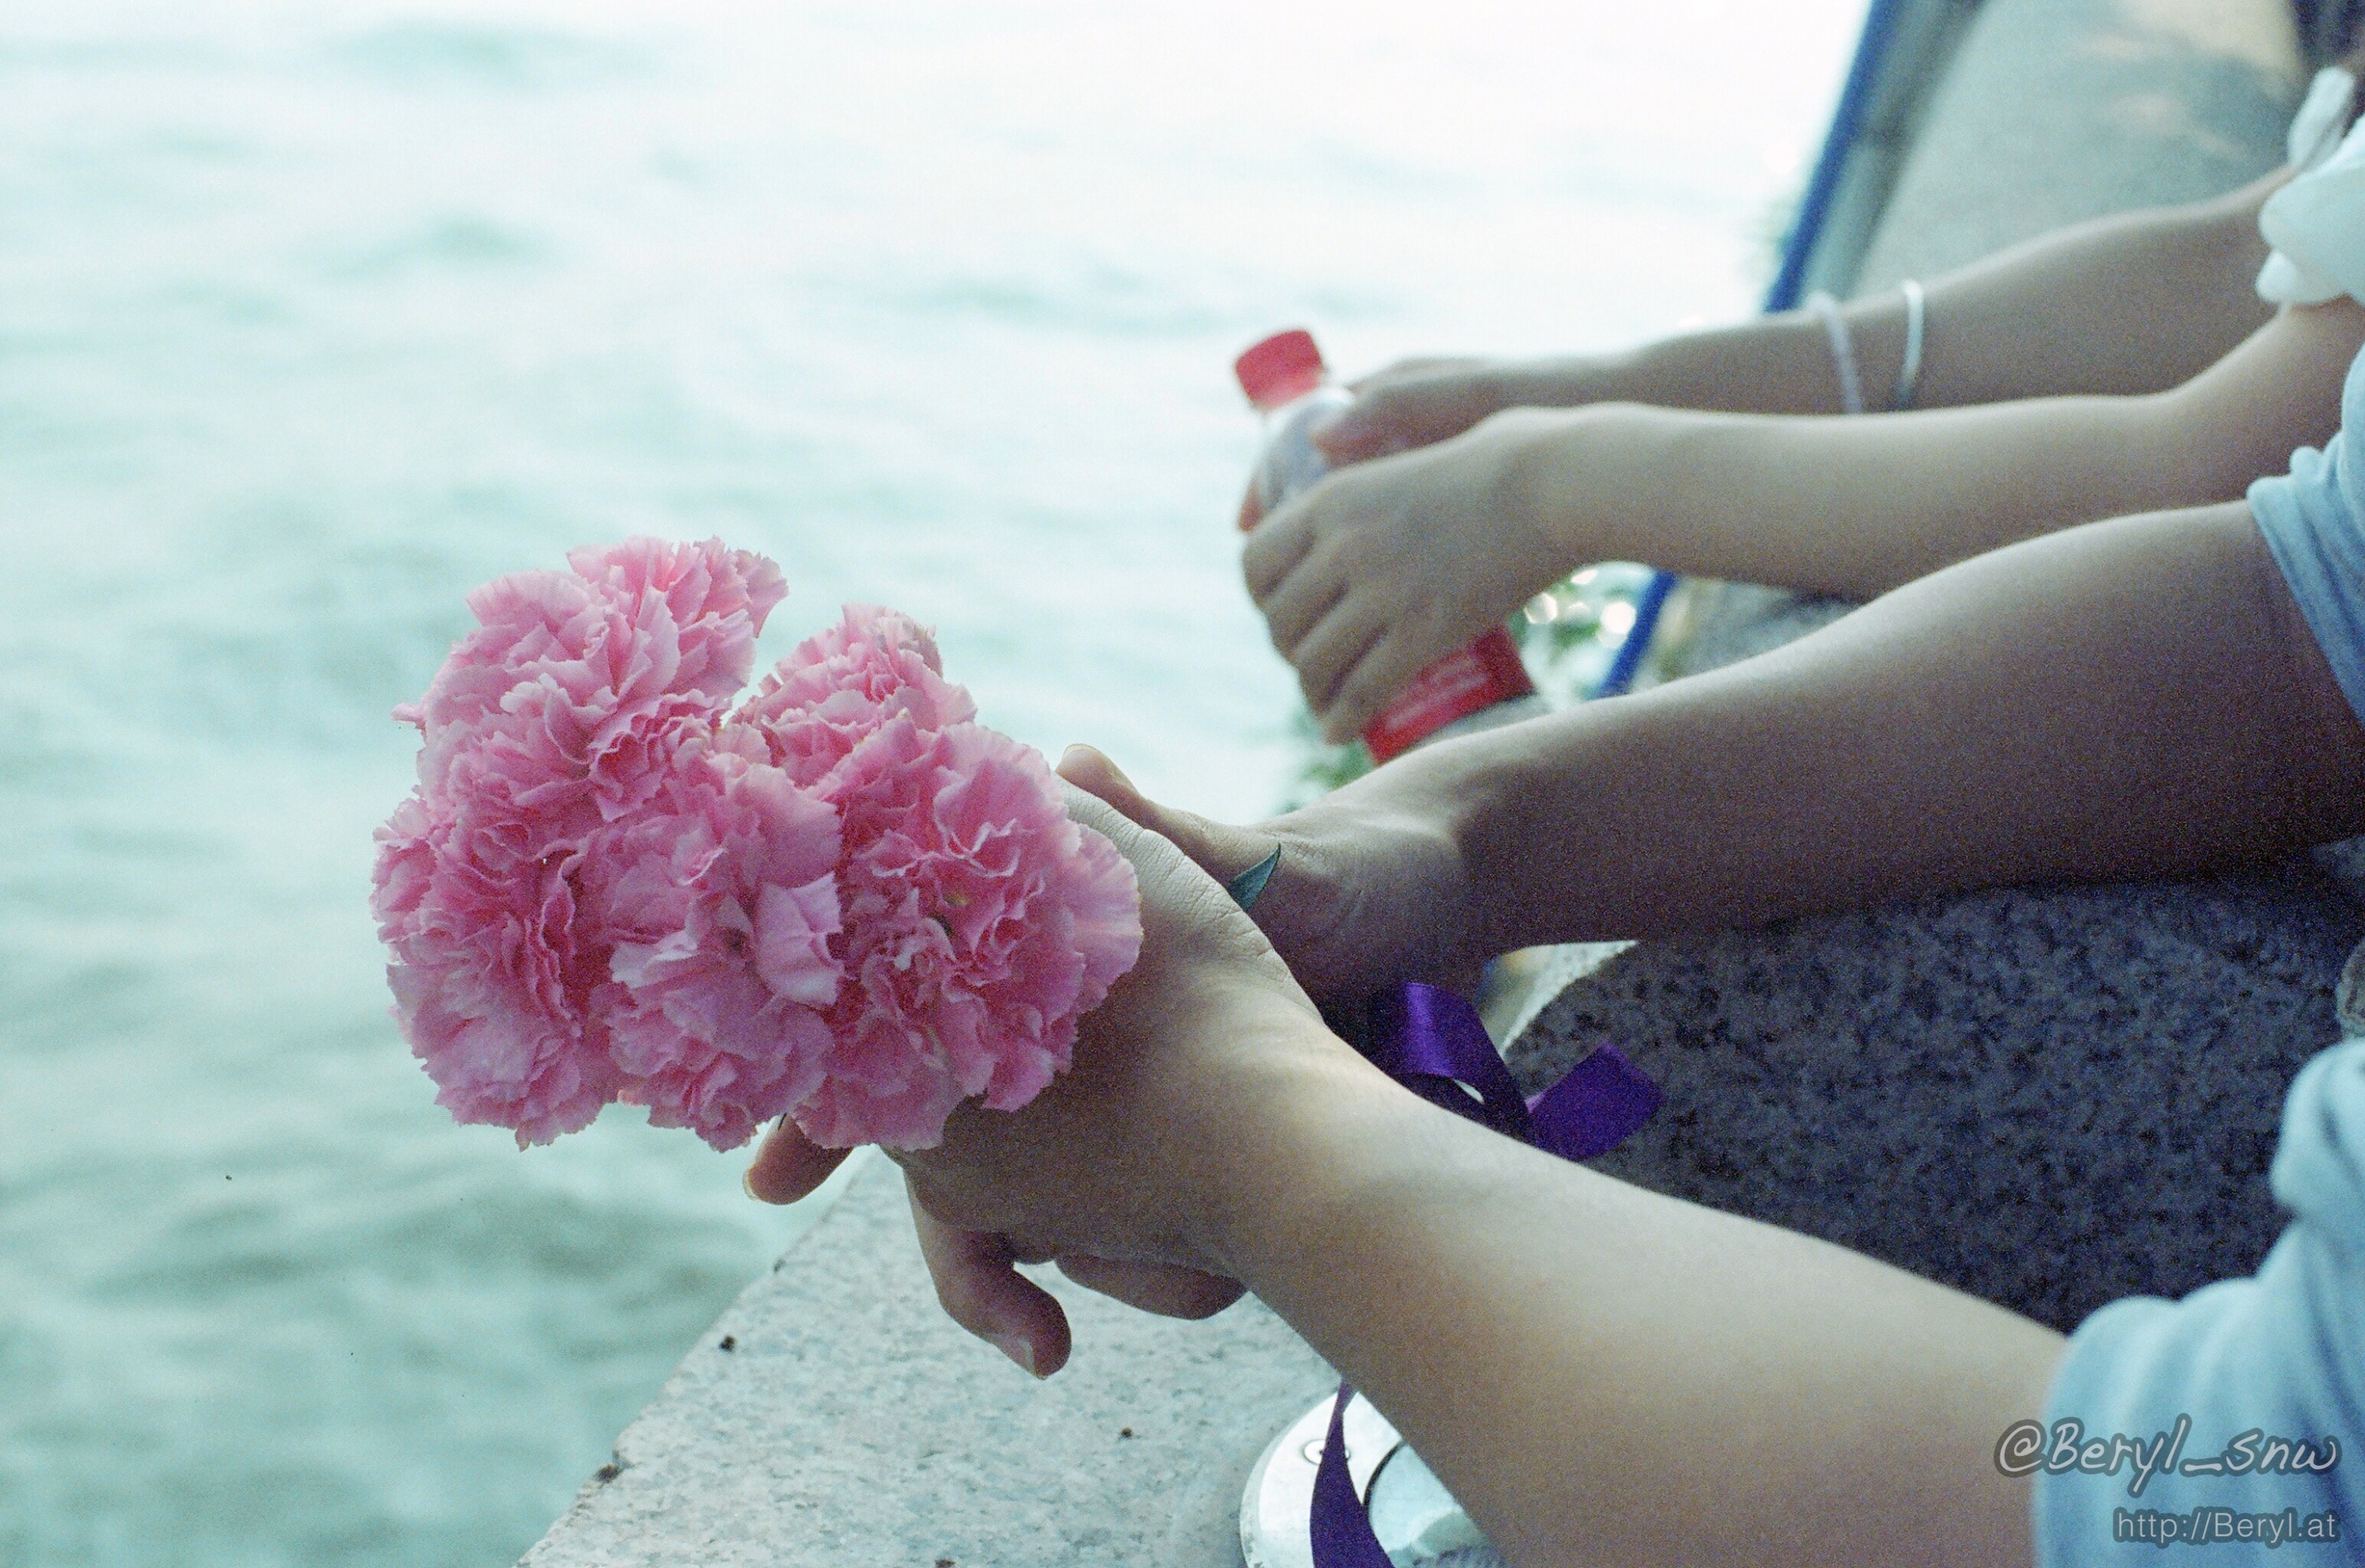
hand, woman, street, flower, petal, film, leg, love, spring, romance, blue, nikon, pink, human body, 50mm, f14, dress, beauty, canton, kodak, nikkor, china, 500t, vision3, fm2, lover, 5298, interaction